Miracle on 34th Street (novella)

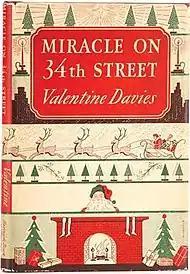
First edition (1947) of the "novella" adaption of the original 1947 film, "Miracle on 34th Street"

Miracle on 34th Street (1947) is a best-selling novella by Valentine Davies, based on the story he wrote for the 1947 film with the same name, which earned him an Academy Award for Best Story. After having written the story for the film, Valentine Davies did a novelization of it, which was published as a 120-page novella by Harcourt Brace & Company in conjunction with the film release.